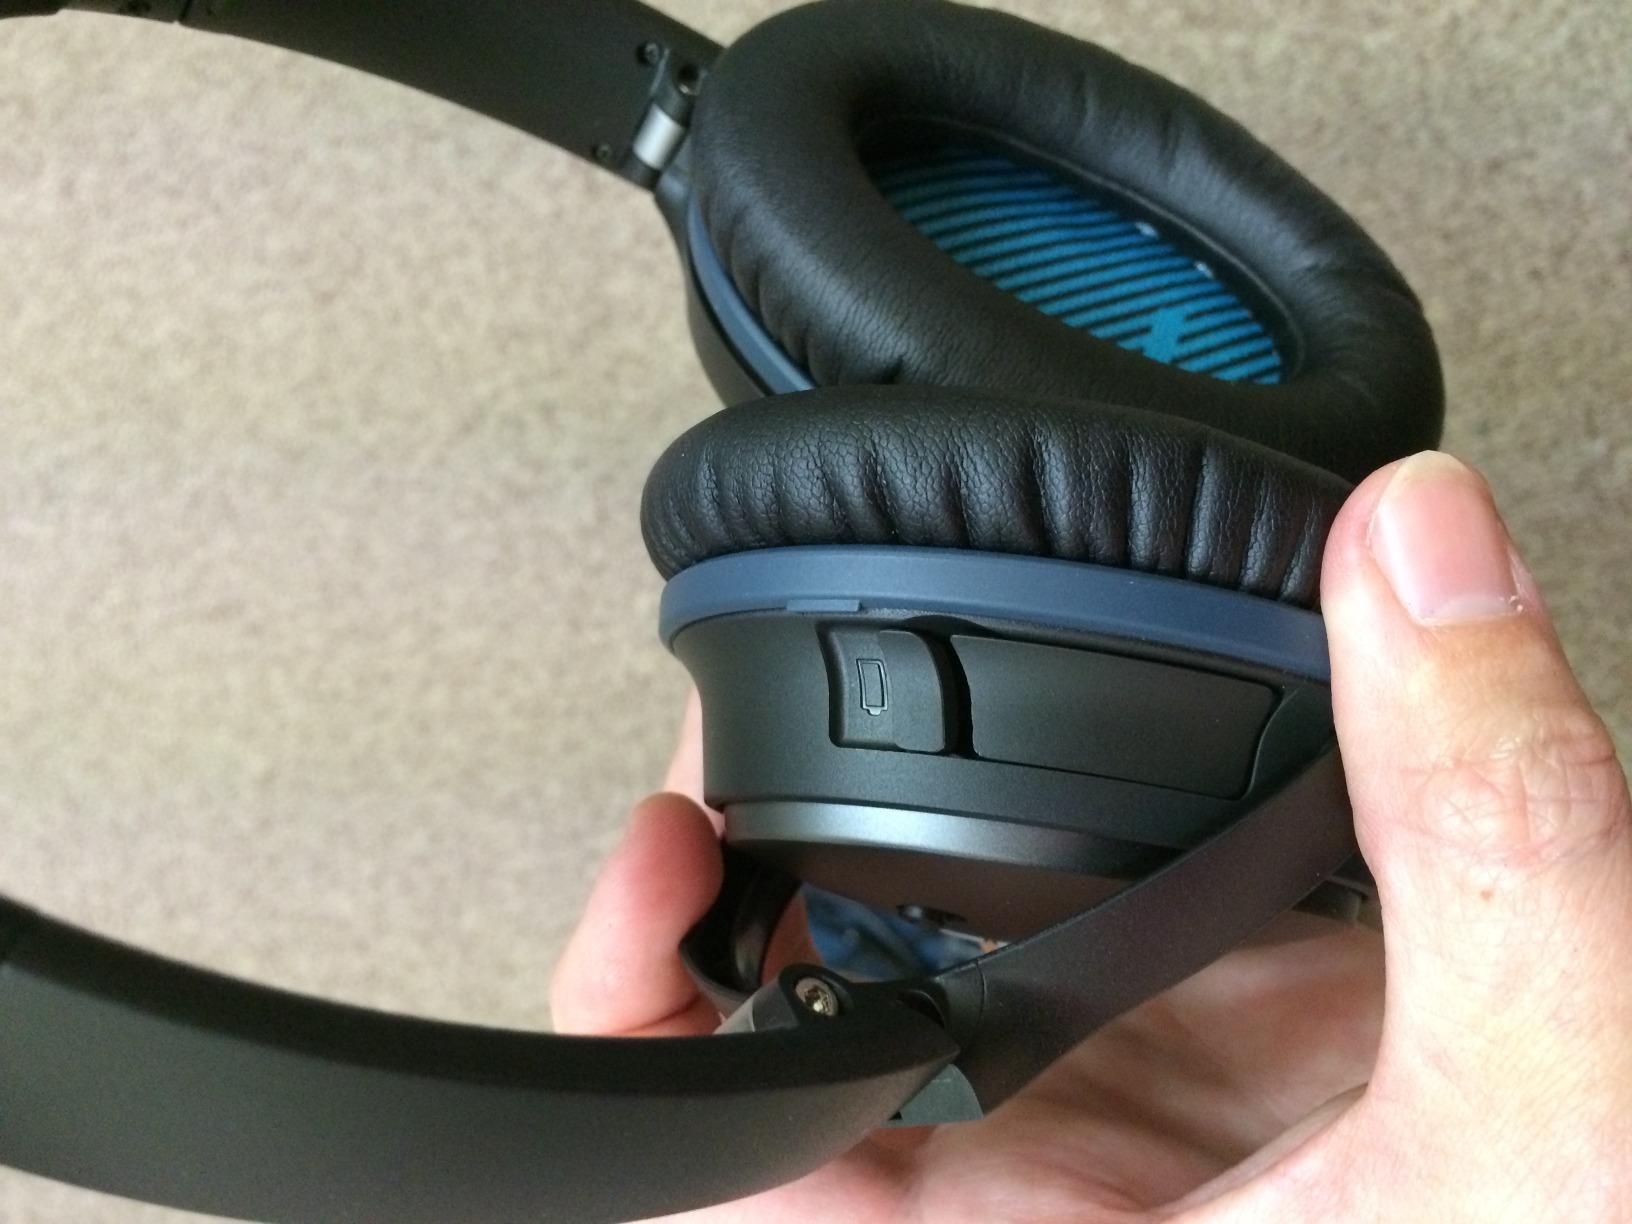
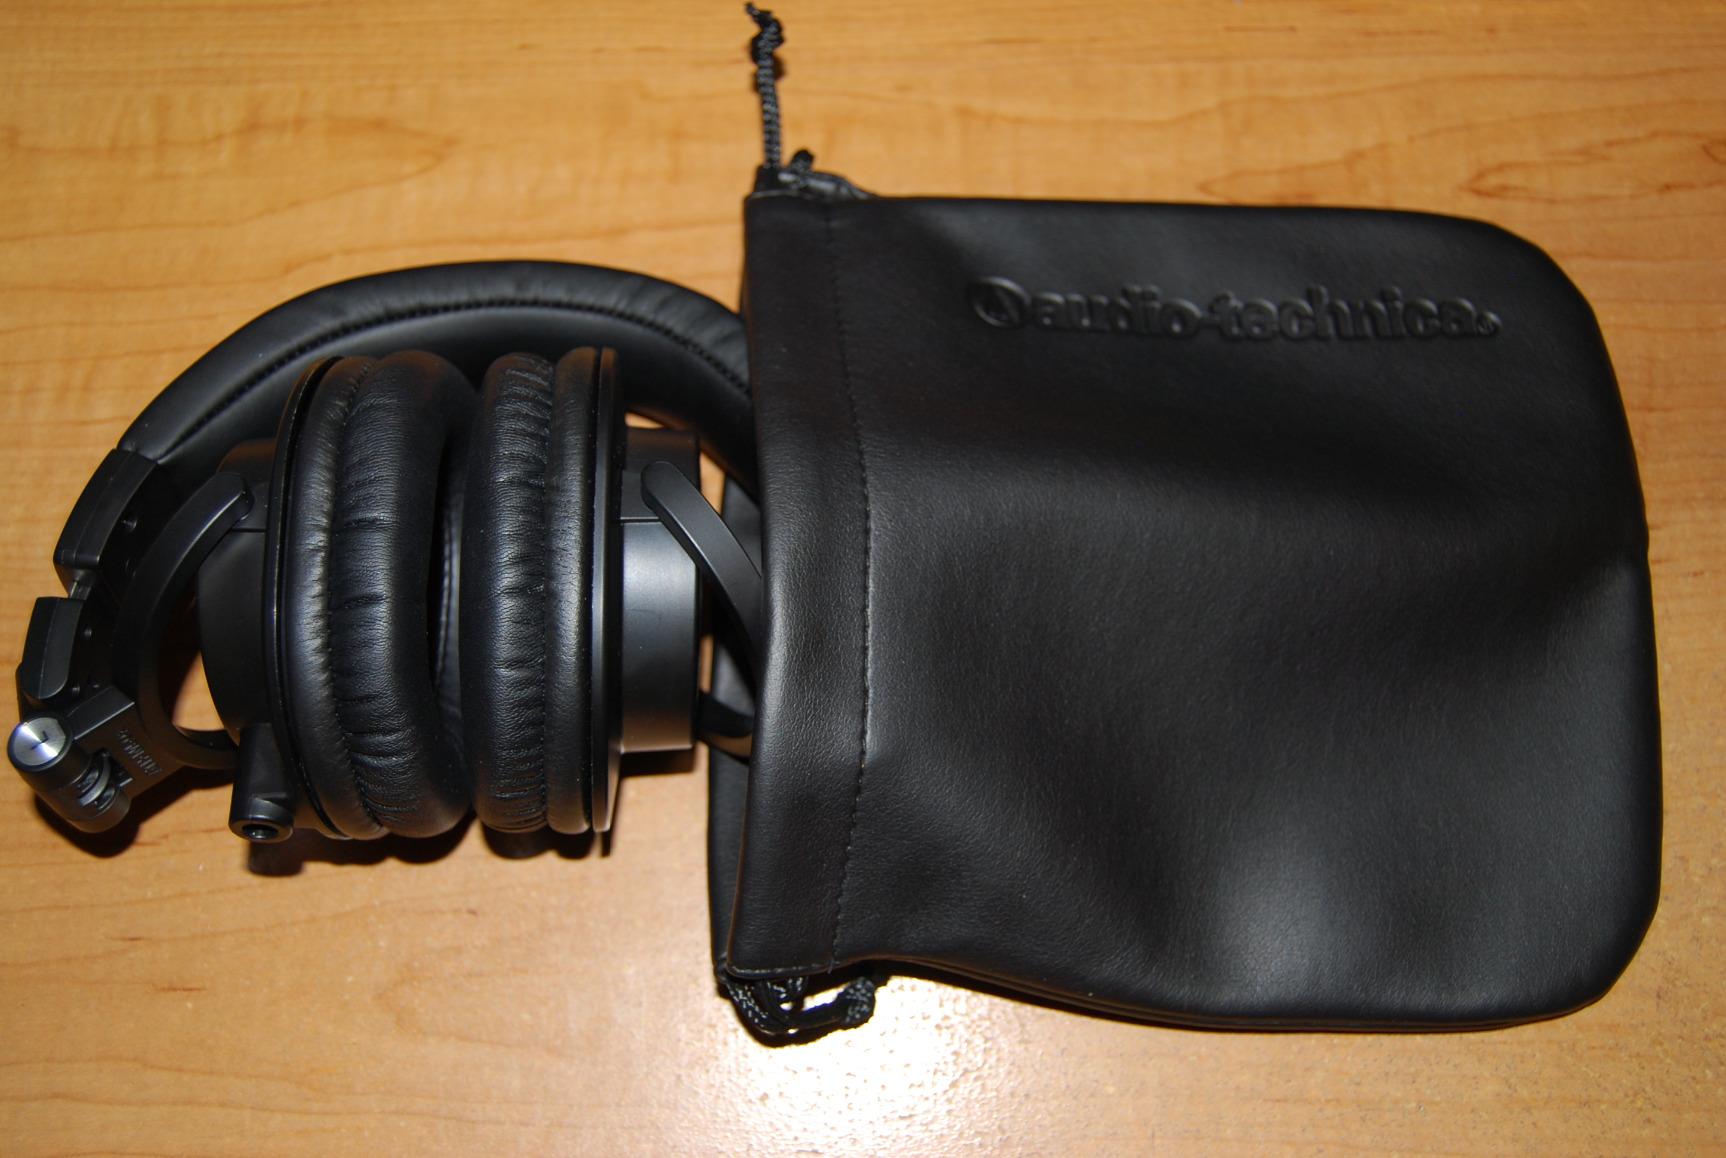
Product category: headphones
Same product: no